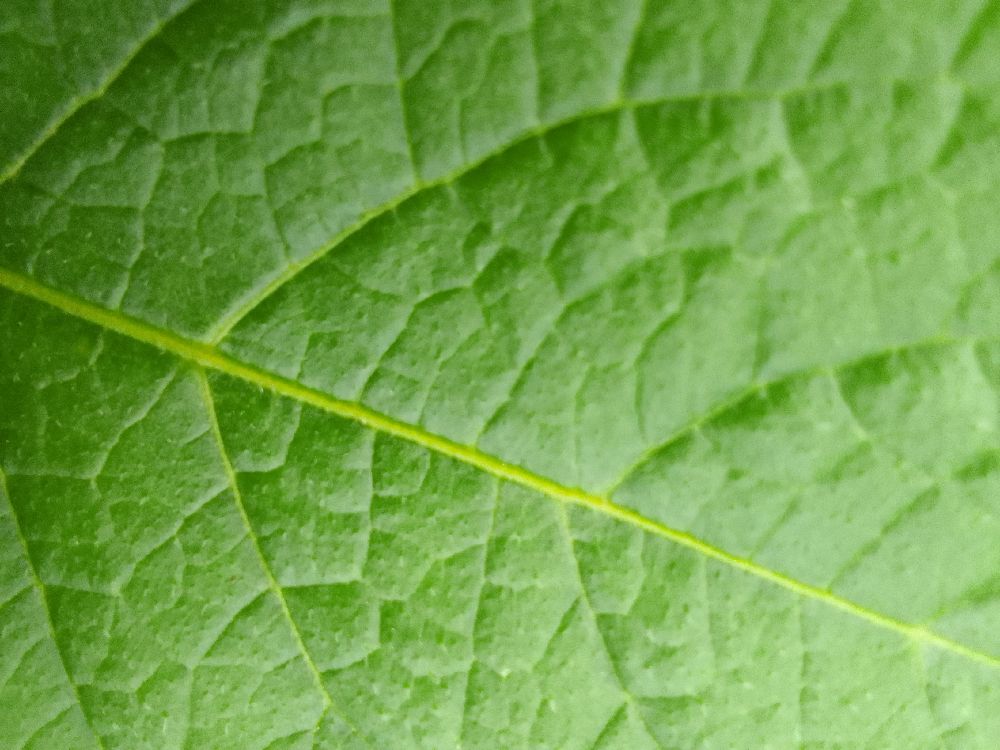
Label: Healthy